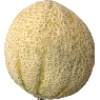
Label: cantaloupe